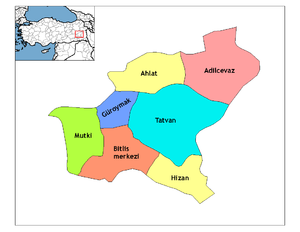
Adilcevaz, anciennement Artske, est une ville et un district de Turquie situés sur la rive nord-ouest du lac de Van dans la province de Bitlis. En 2000, la population de la ville s'élève à 35 174 habitants et celle du district à 55 358 habitants.
Bitlis est une ville de Turquie, préfecture de la province du même nom. Peuplée majoritairement de Kurdes, la population s'établit à 65 169 habitants en 2000, en incluant les villages alentour.
Mutki est une ville et un district de Turquie situés à 20 kilomètres de la préfecture Bitlis sur la route qui monte au barrage de Ayşehatun et à celui de Kor dans la province de Bitlis. En 2000, la population de la ville s'élève à 4 291 habitants et celle du district à 35 699 habitants.